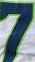
Number: 7